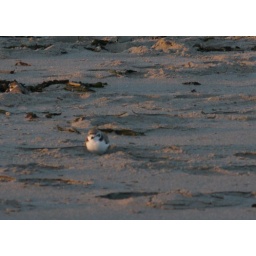
There were a ton of these birds walking in the sand